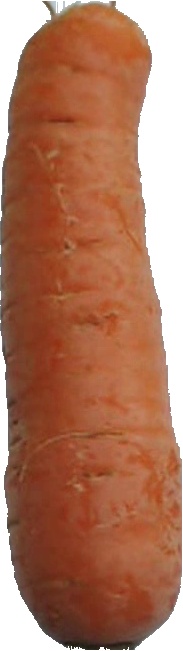
Label: carrot_1